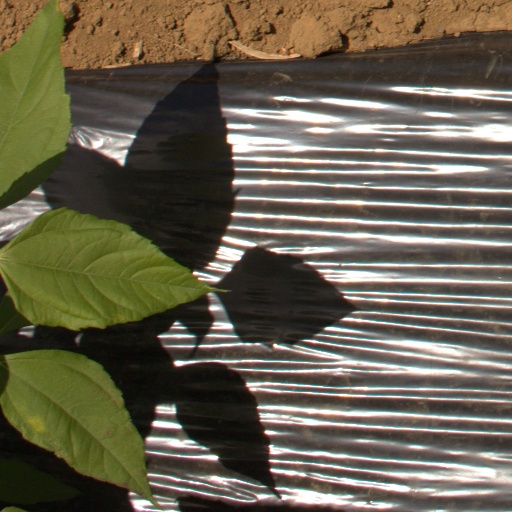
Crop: Jerusalem artichoke